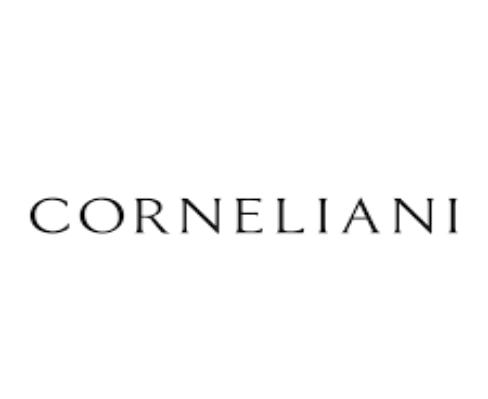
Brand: corneliani
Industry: Clothes